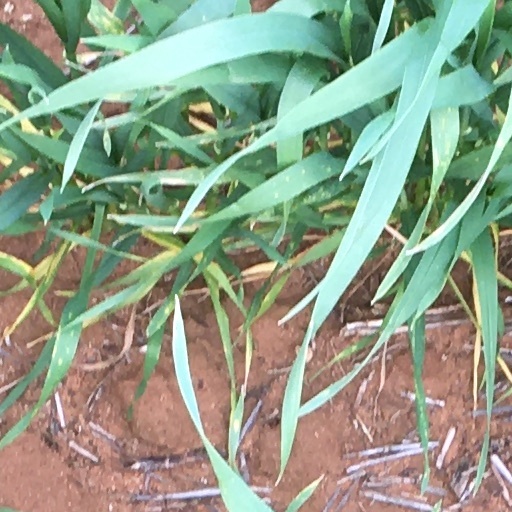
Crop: wheat